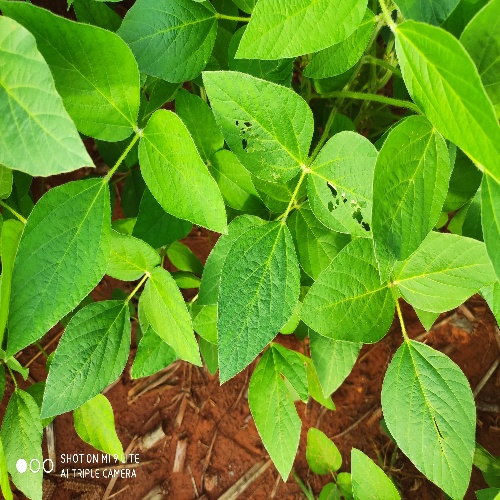
Label: Caterpillar